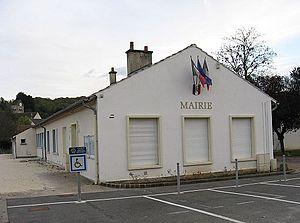
Mairie de Domptin. (département de l'Aisne, région Picardie).
Domptin est une commune française située dans le département de l'Aisne, en région Hauts-de-France.